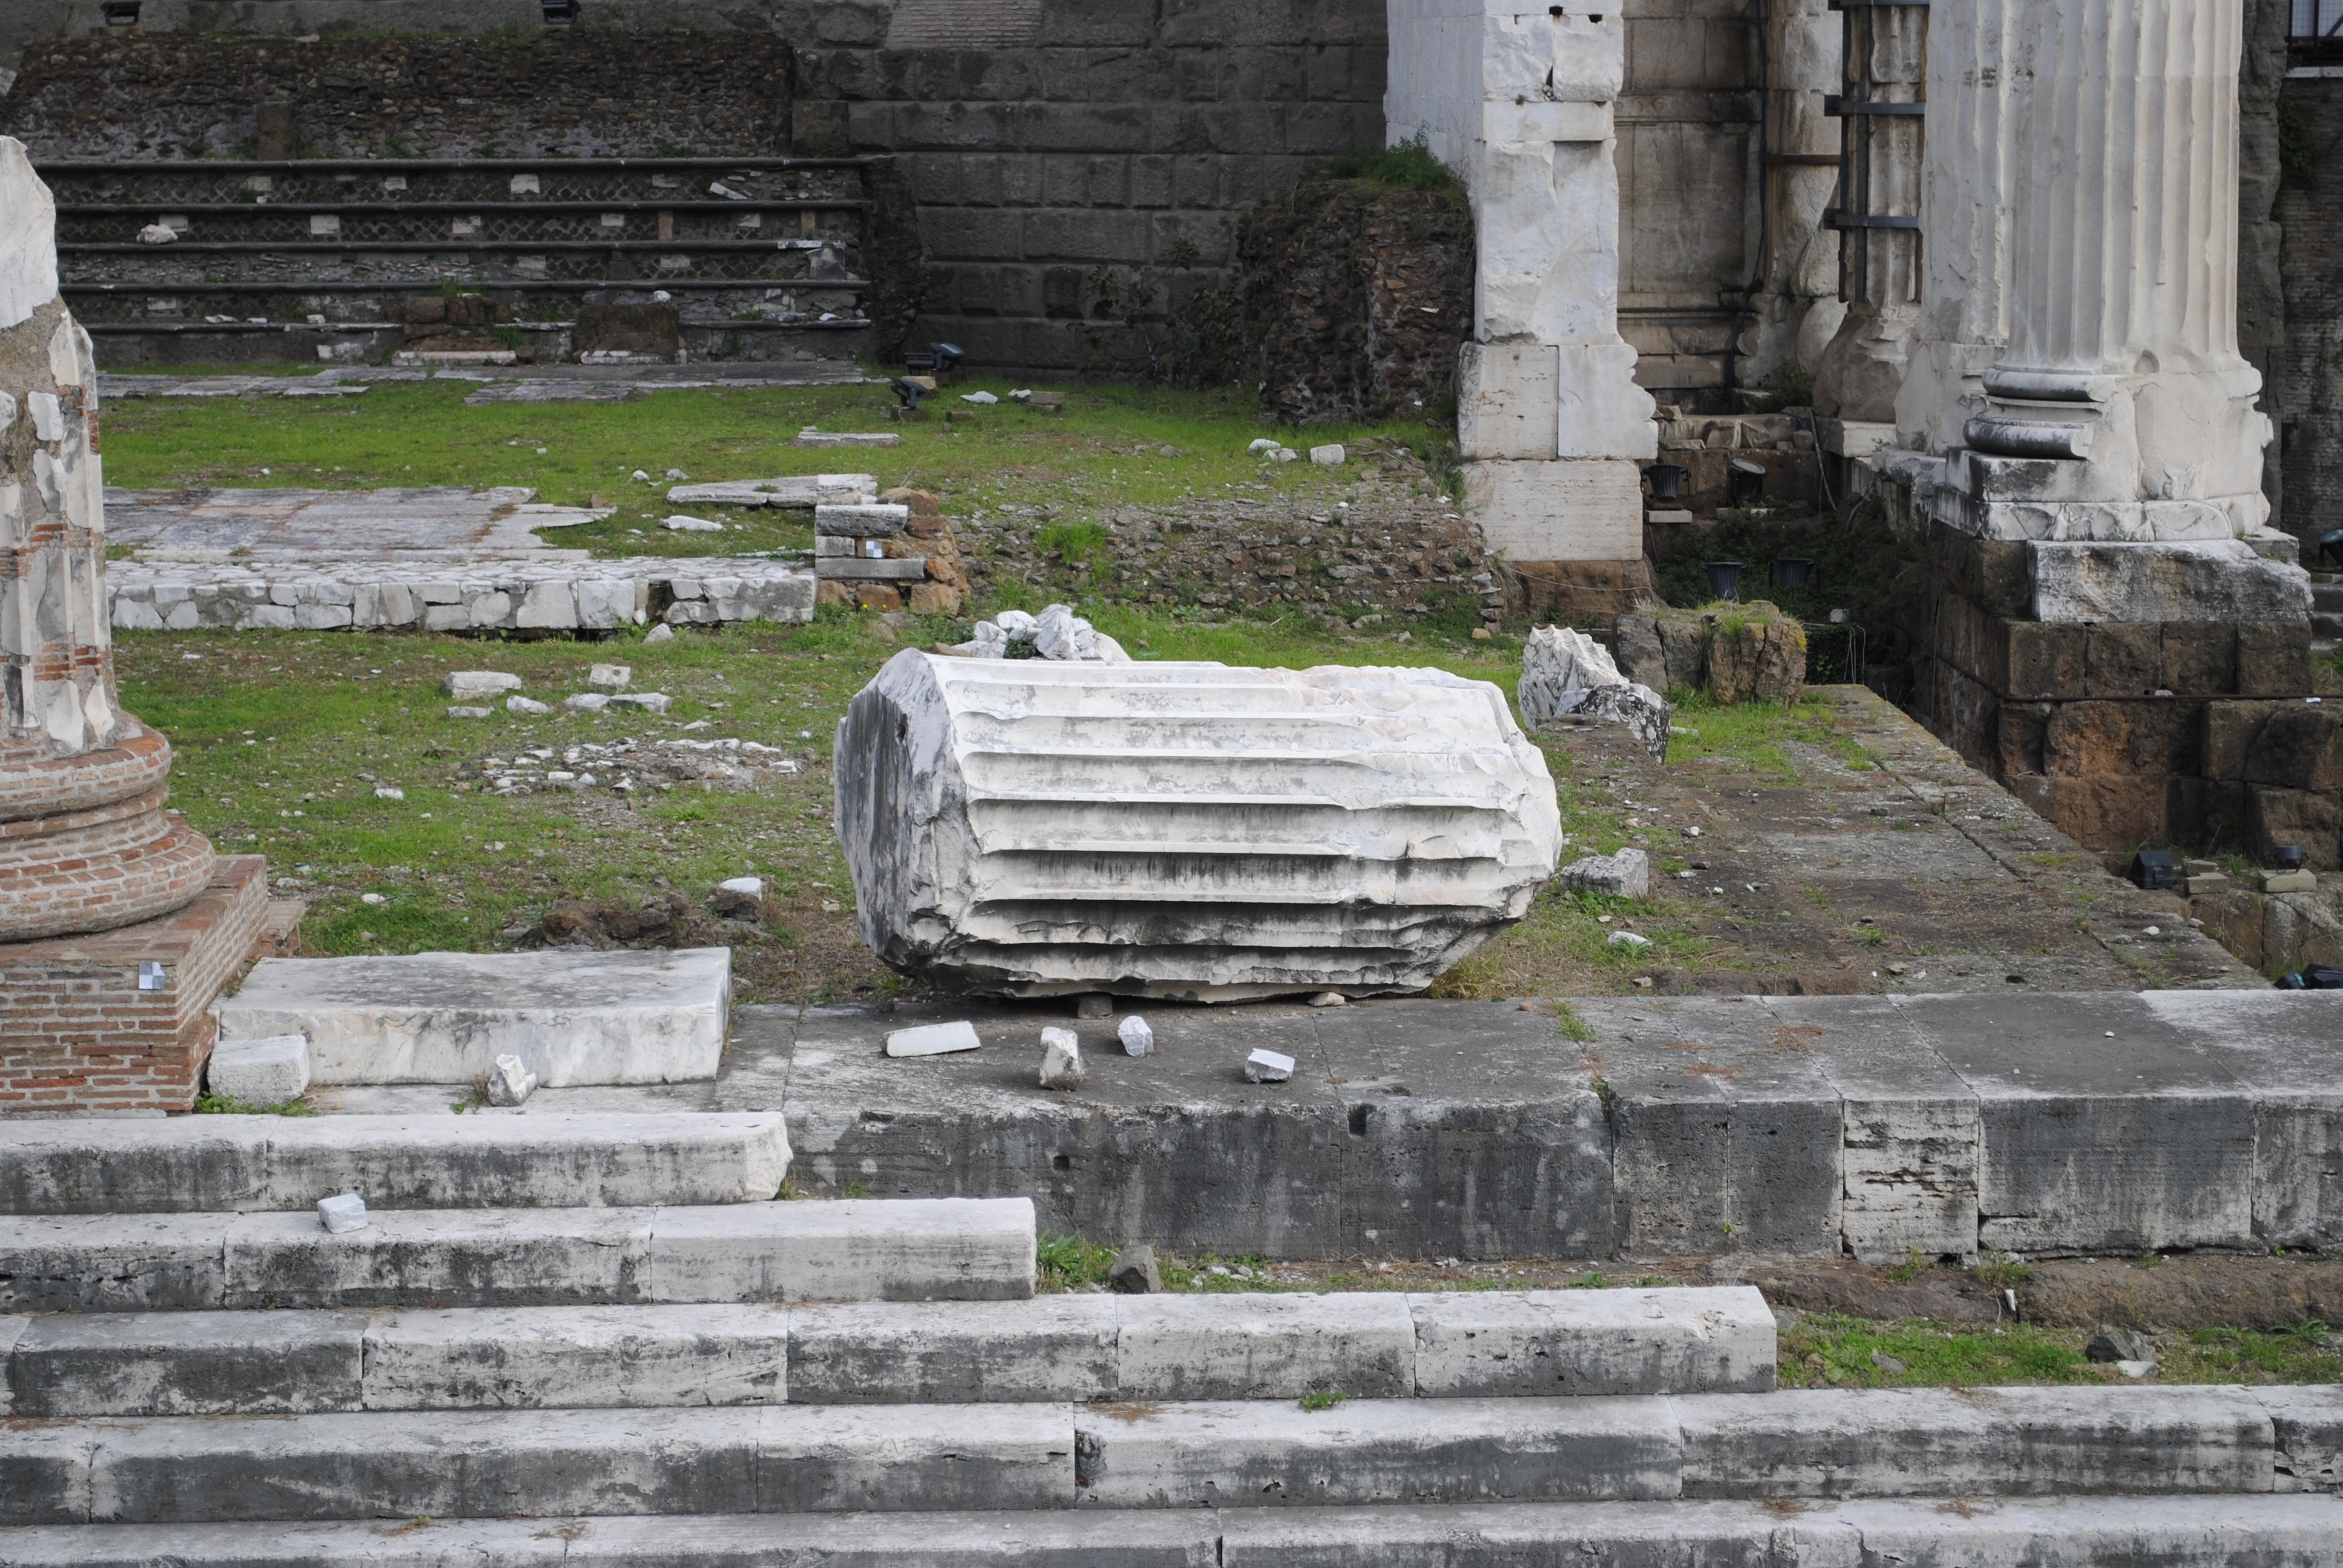
rock, wall, monument, ancient, italy, stone wall, capital, rome, ruins, marbles, marble, center, romano, remains, romans, caesar, section, trajan, archaeological site, historian, ancient history, travertine